Iván Kaviedes

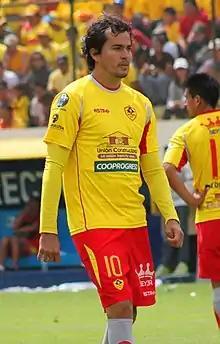
Kaviedes in 2012

Jaime Iván Kaviedes Llorenty (Greek: Ιβάν Καβιέδες; born 24 October 1977) is an Ecuadorian former professional footballer who played as a forward.